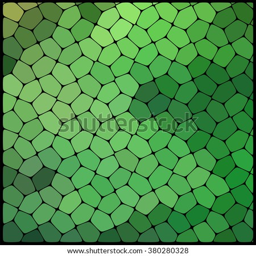
abstract geometrical multicolored background consisting of geometric elements arranged on a black background .